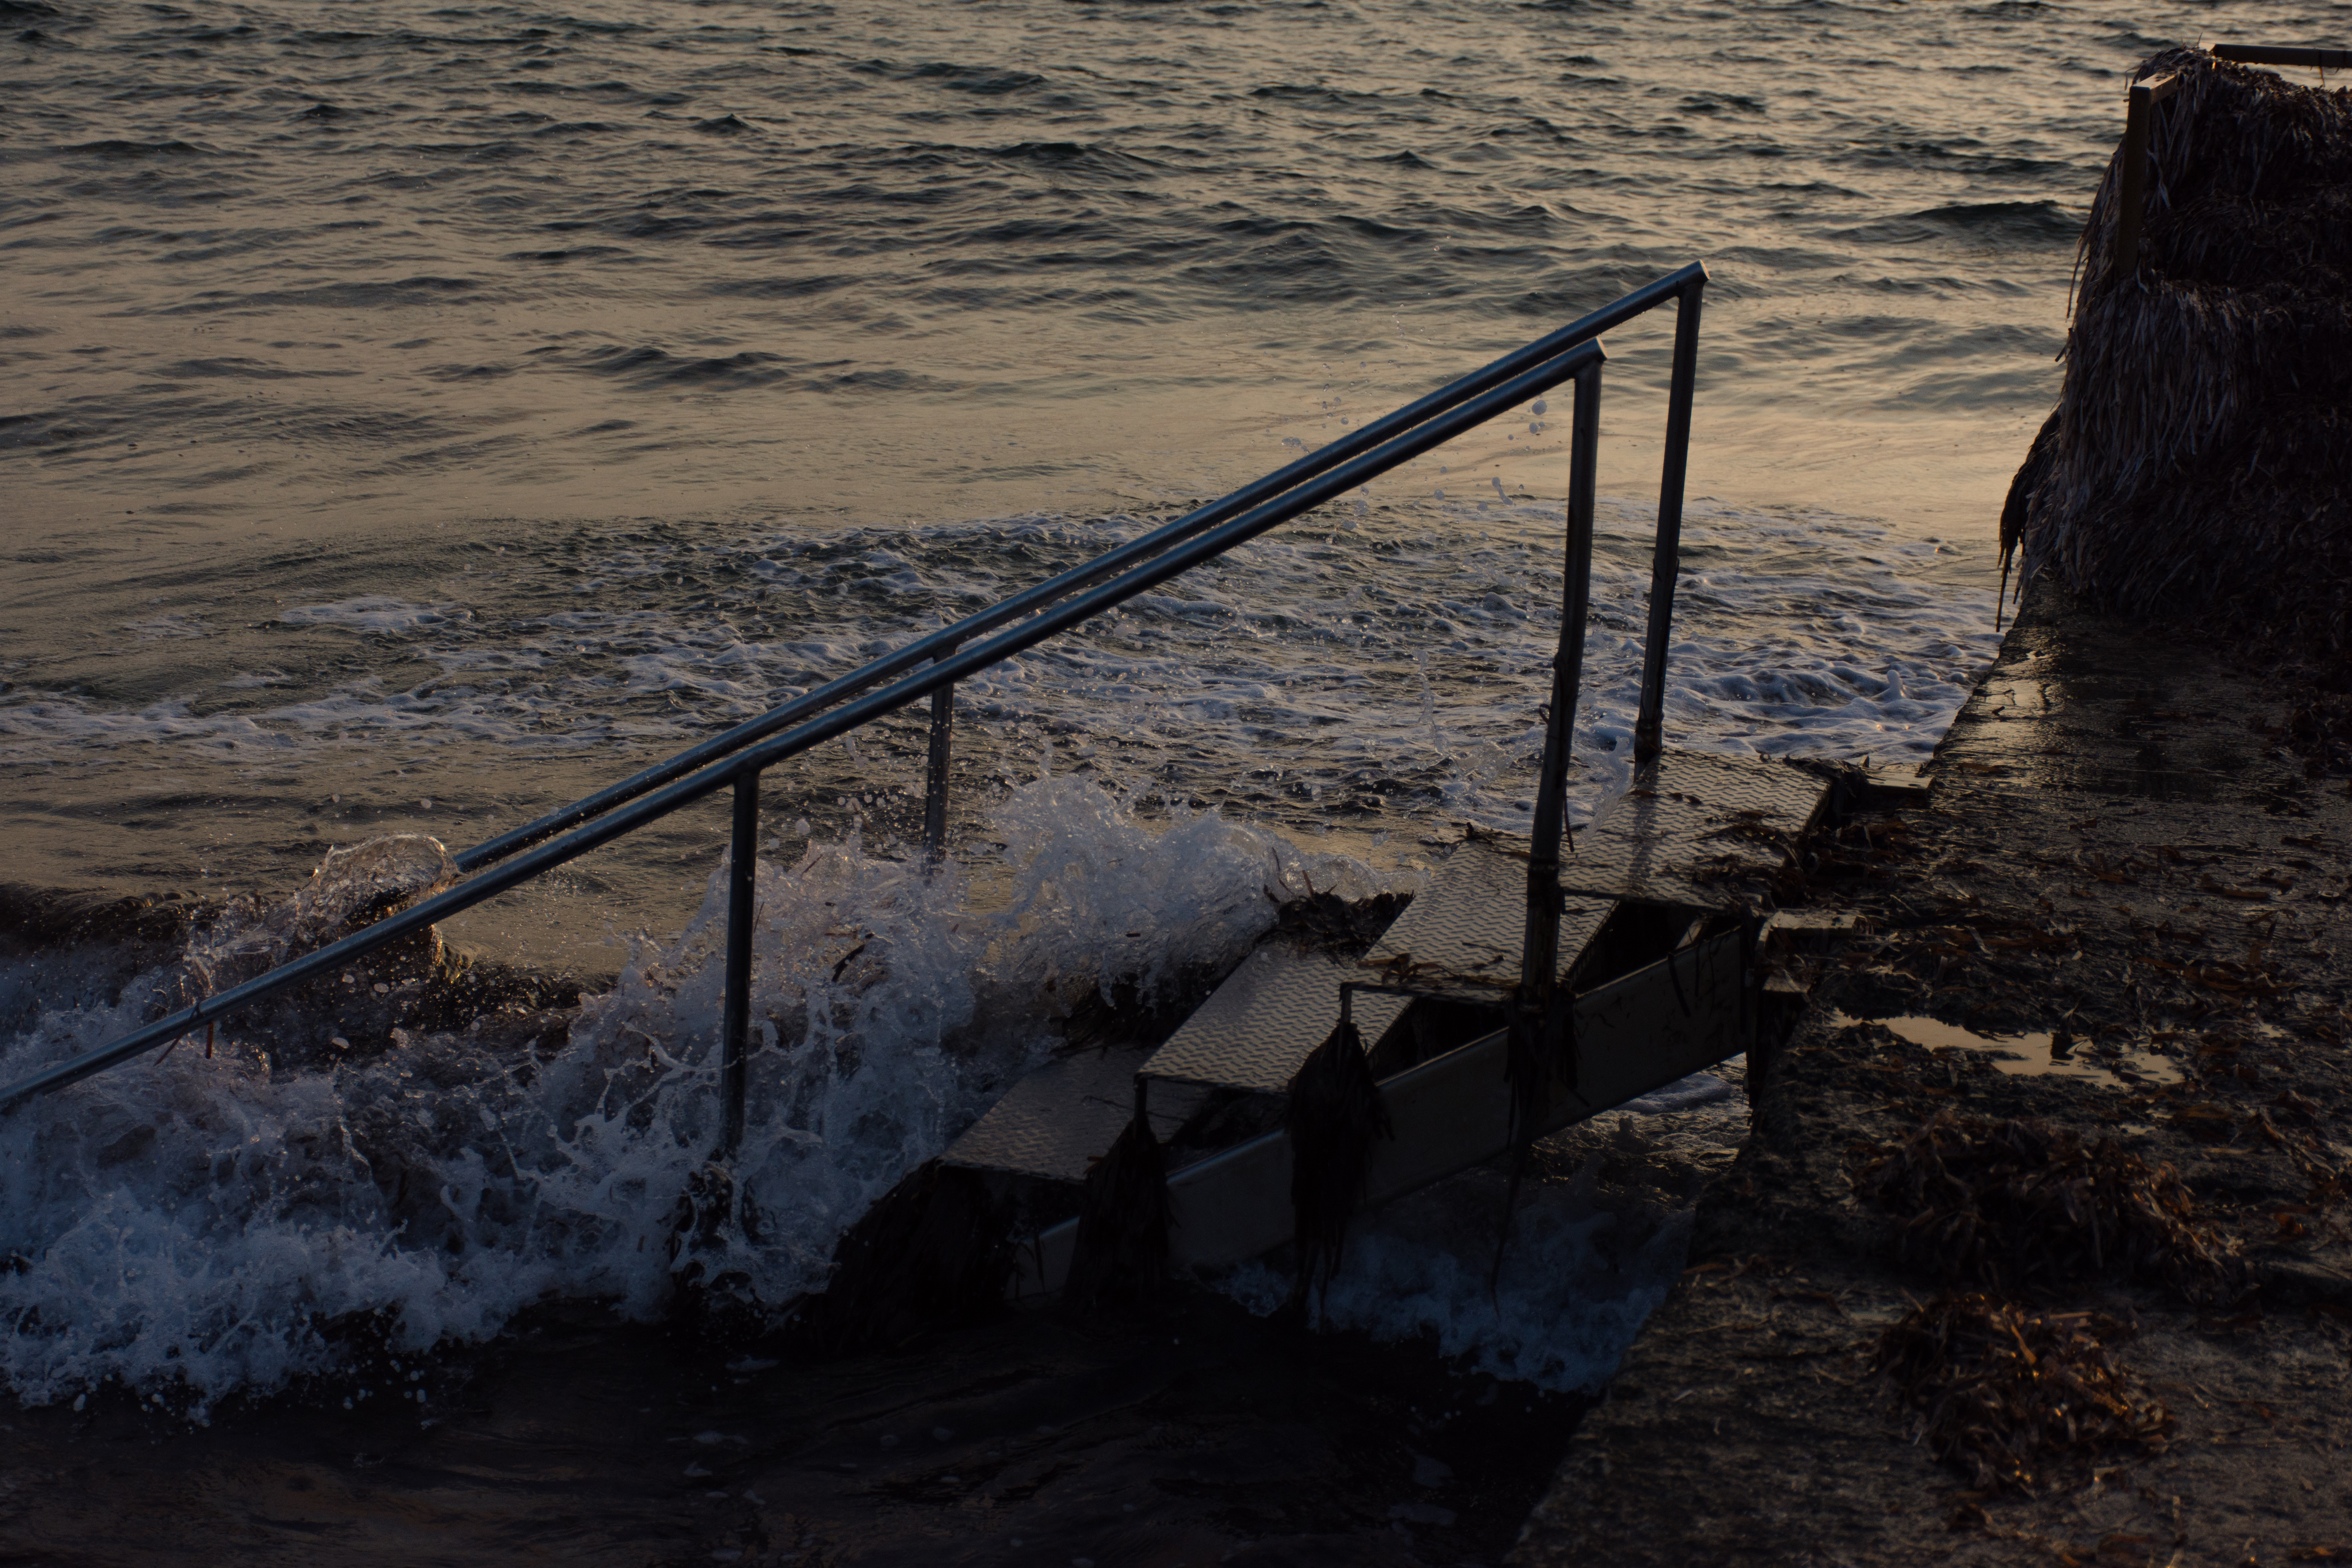
paphos, cyprus, coastline, rocks, blizzard, waves, sea, sunset, walk, birds, fence, tower, lighthouse, water, sky, wave, shore, ocean, wood, reflection, coast, evening, horizon, calm